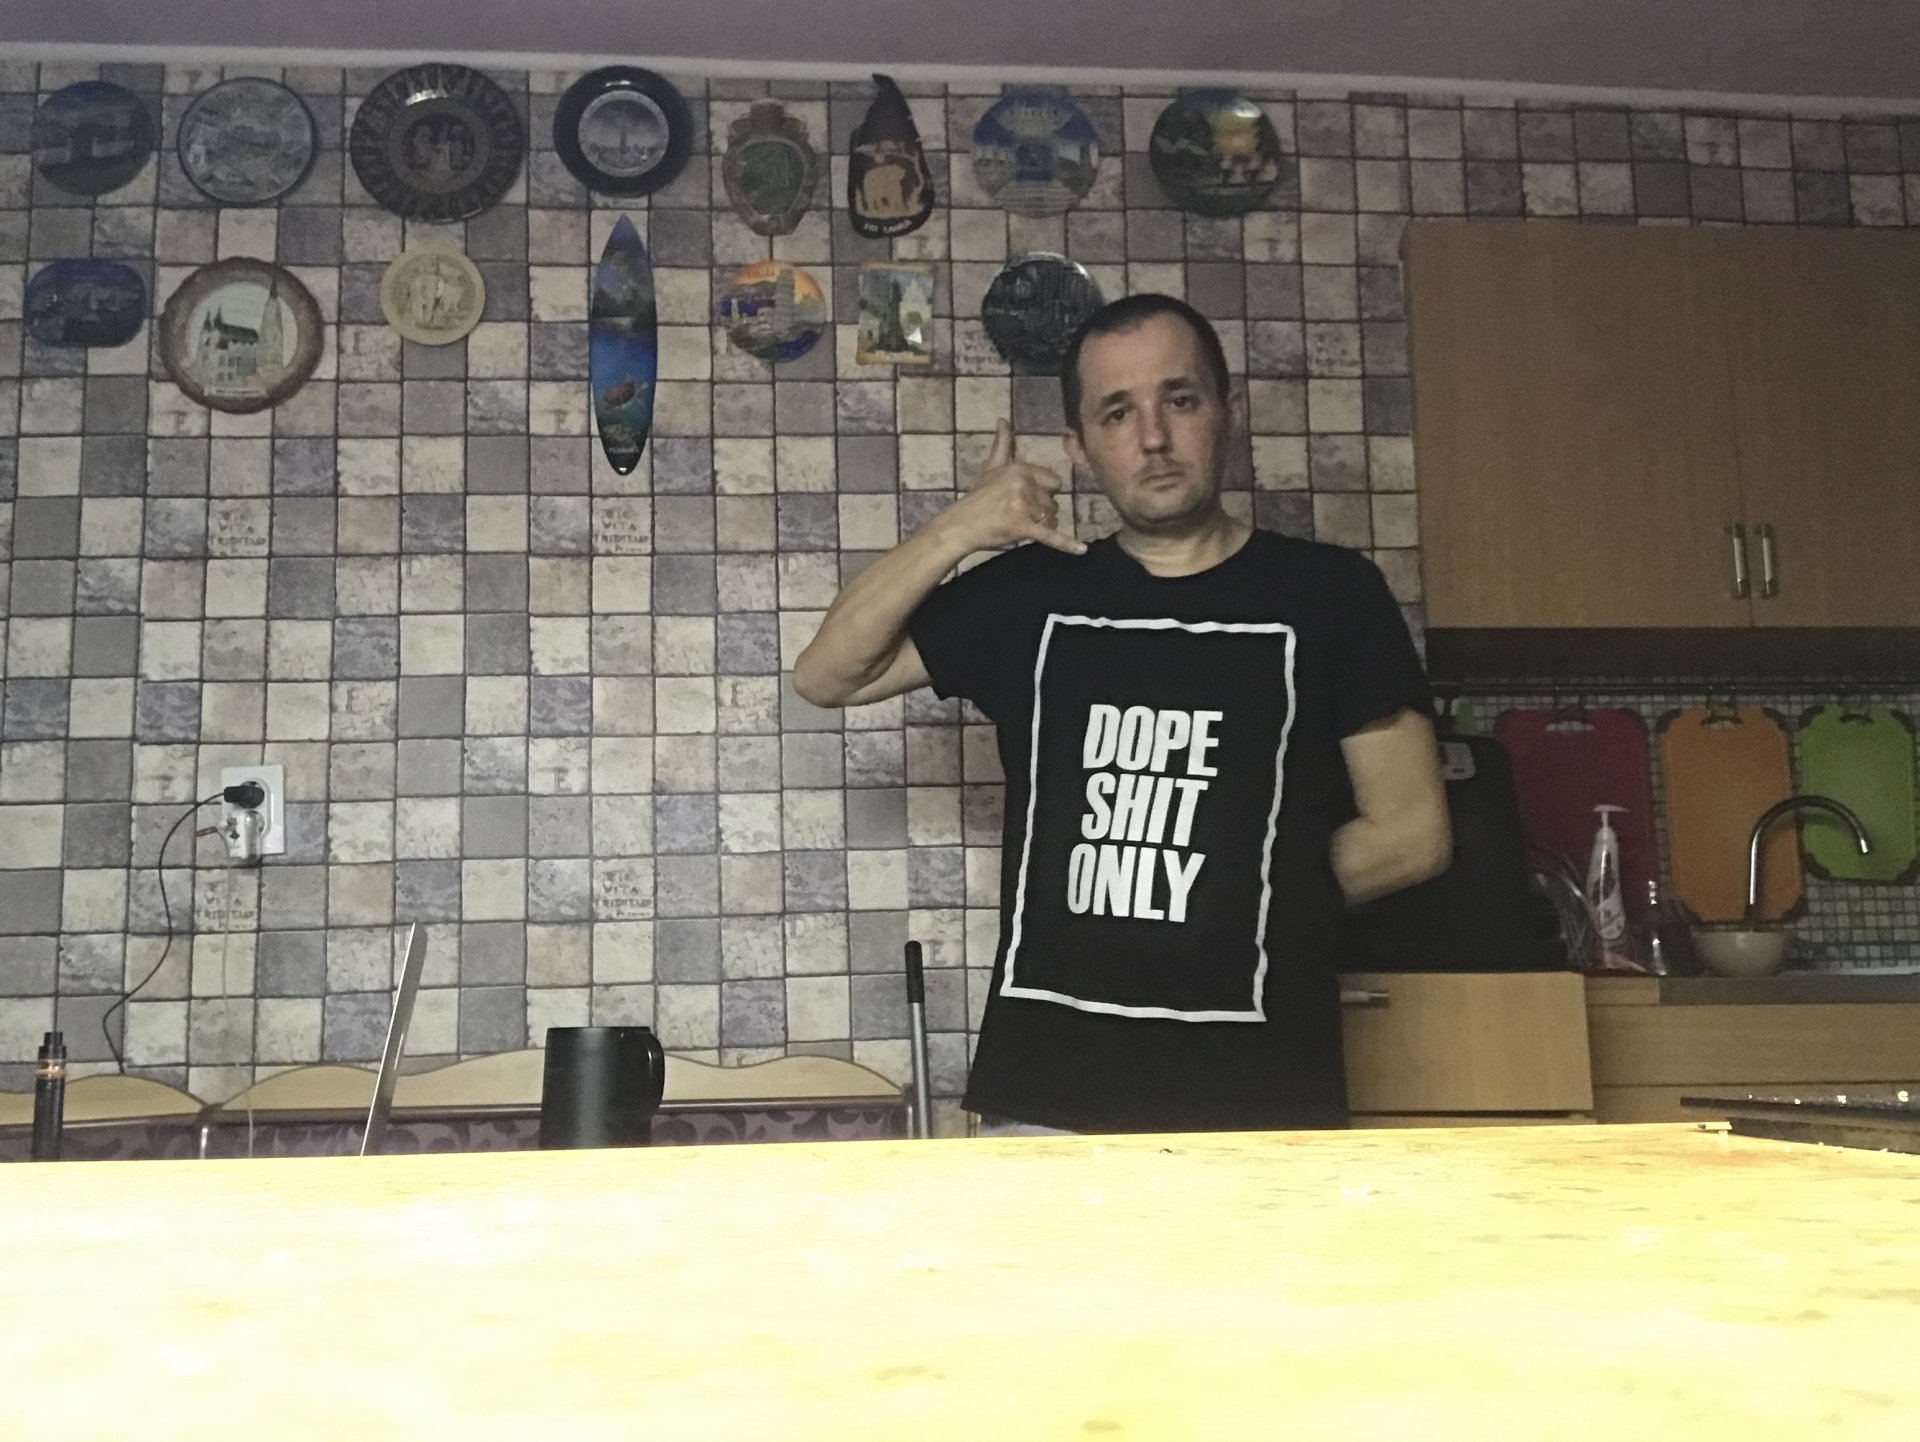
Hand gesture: call